Lukas Furtenagel

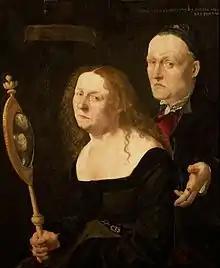
"The painter Hans Burgkmair and his wife Anna" by Lukas Furtenagel, Kunsthistorisches Museum, 1529

Lukas Furtenagel (1505–1546) was a painter from the Holy Roman Empire.